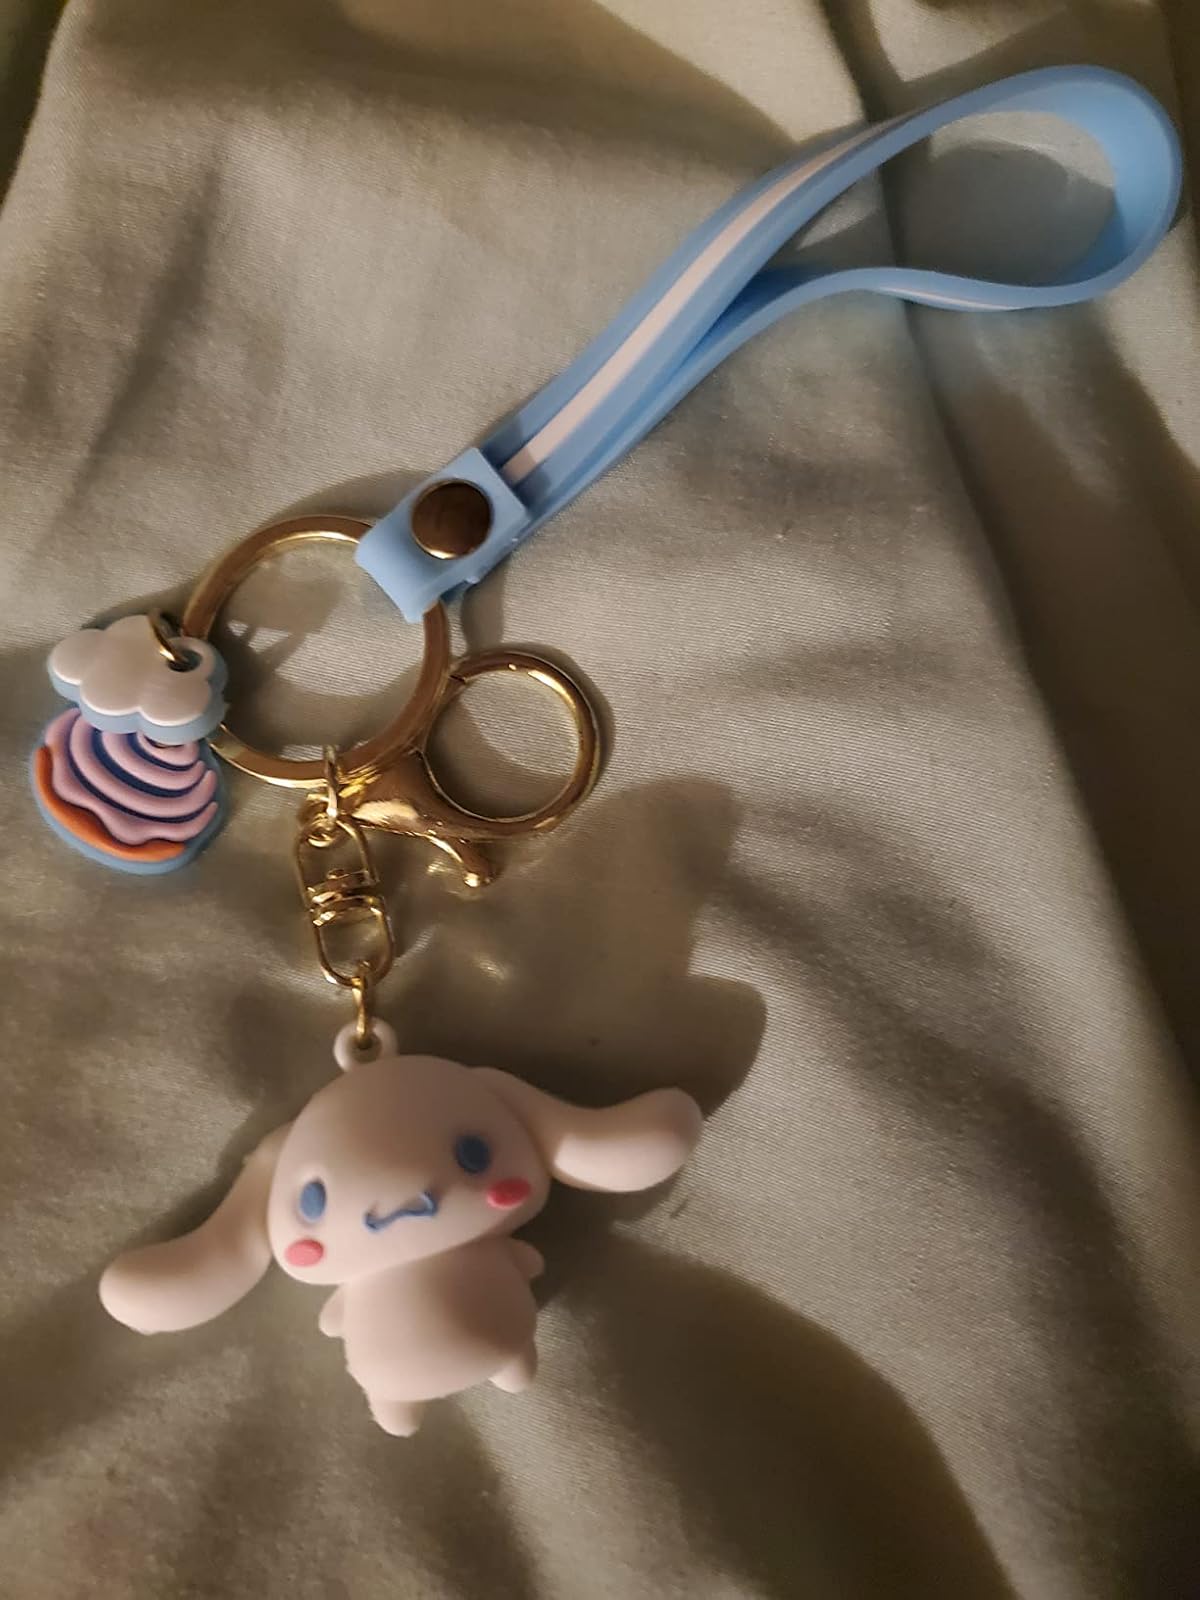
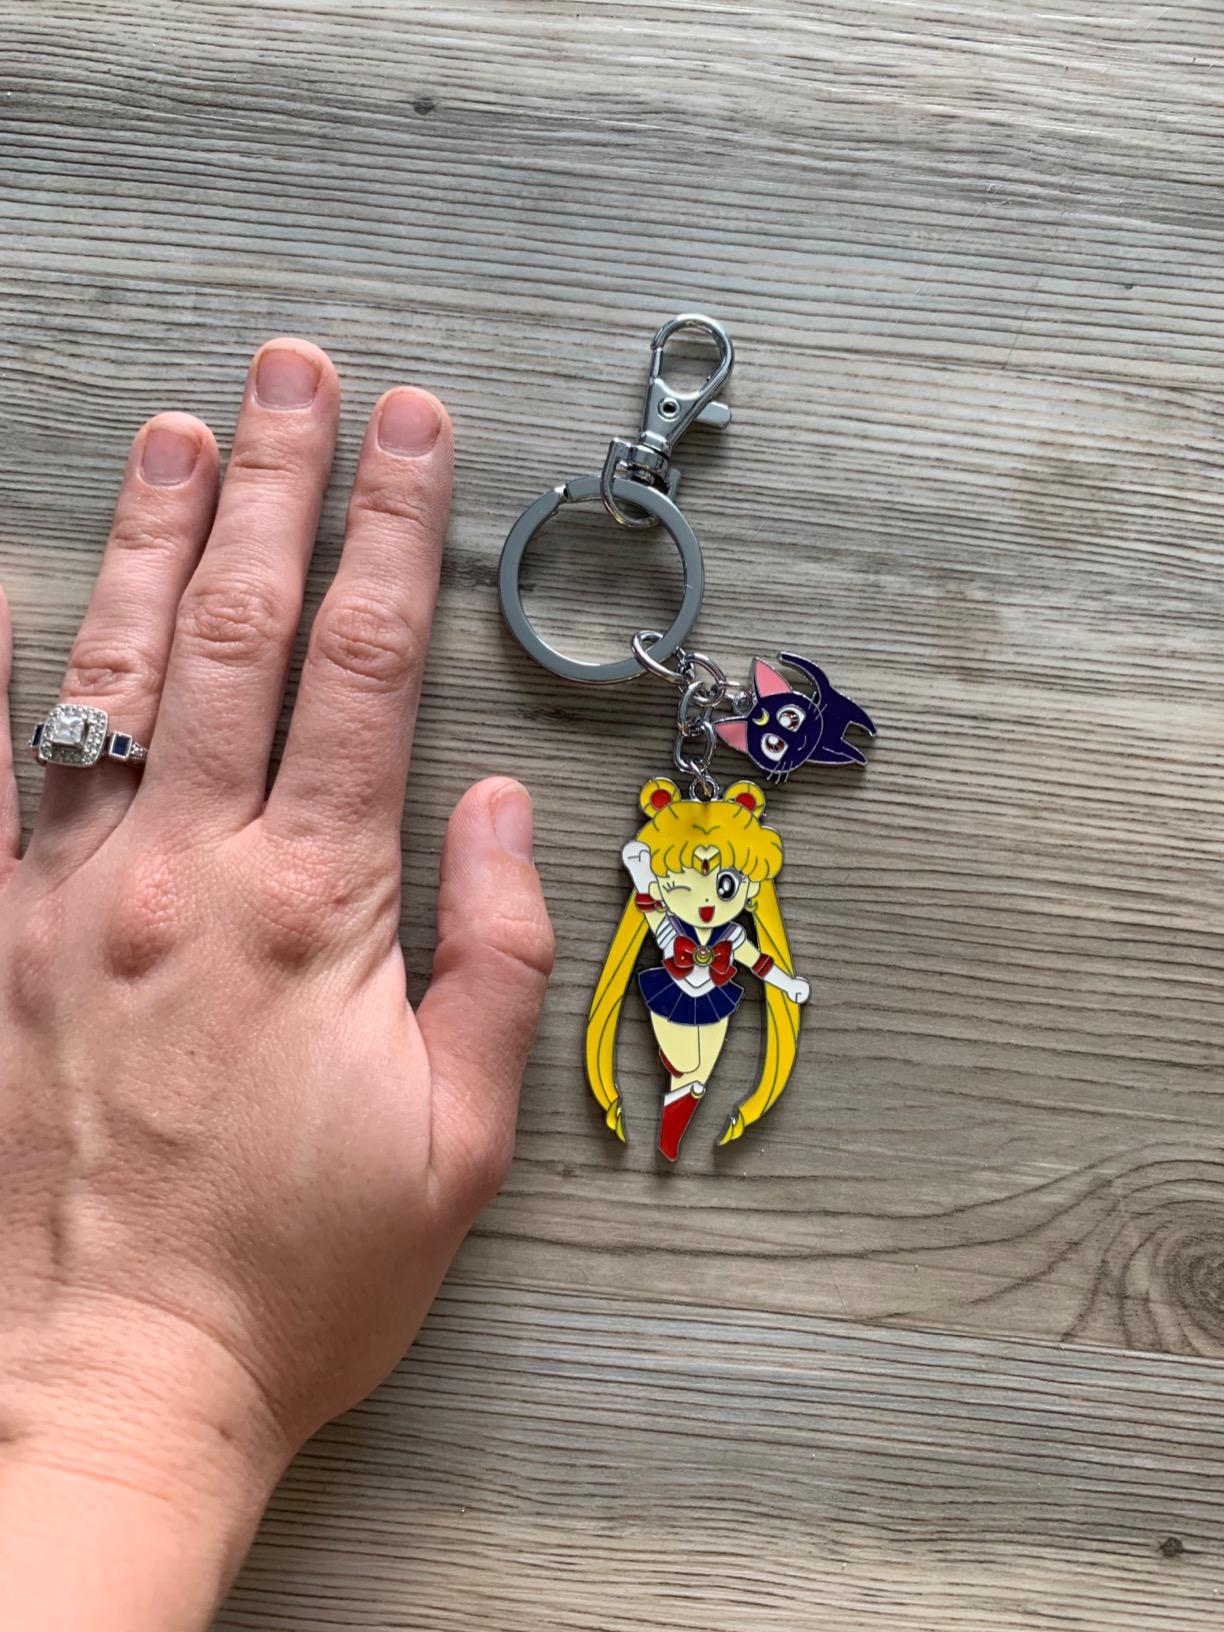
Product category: accessories_keychain
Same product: no